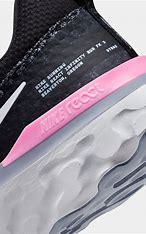
Brand: Nike
Model: React Infinity Run Flyknit 3